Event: Nepal Earthquake
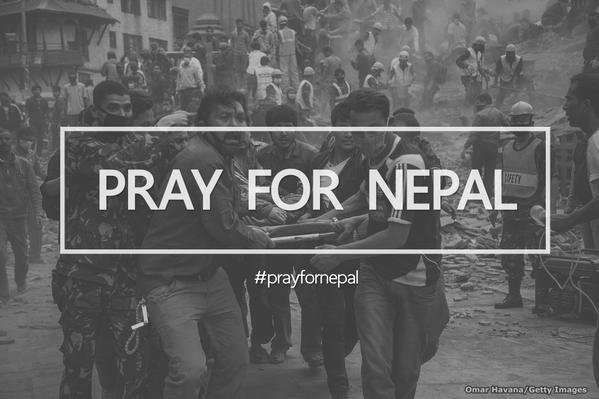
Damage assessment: damage